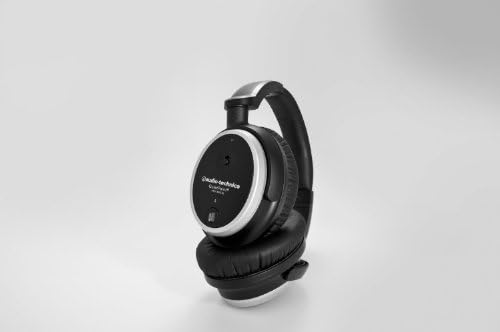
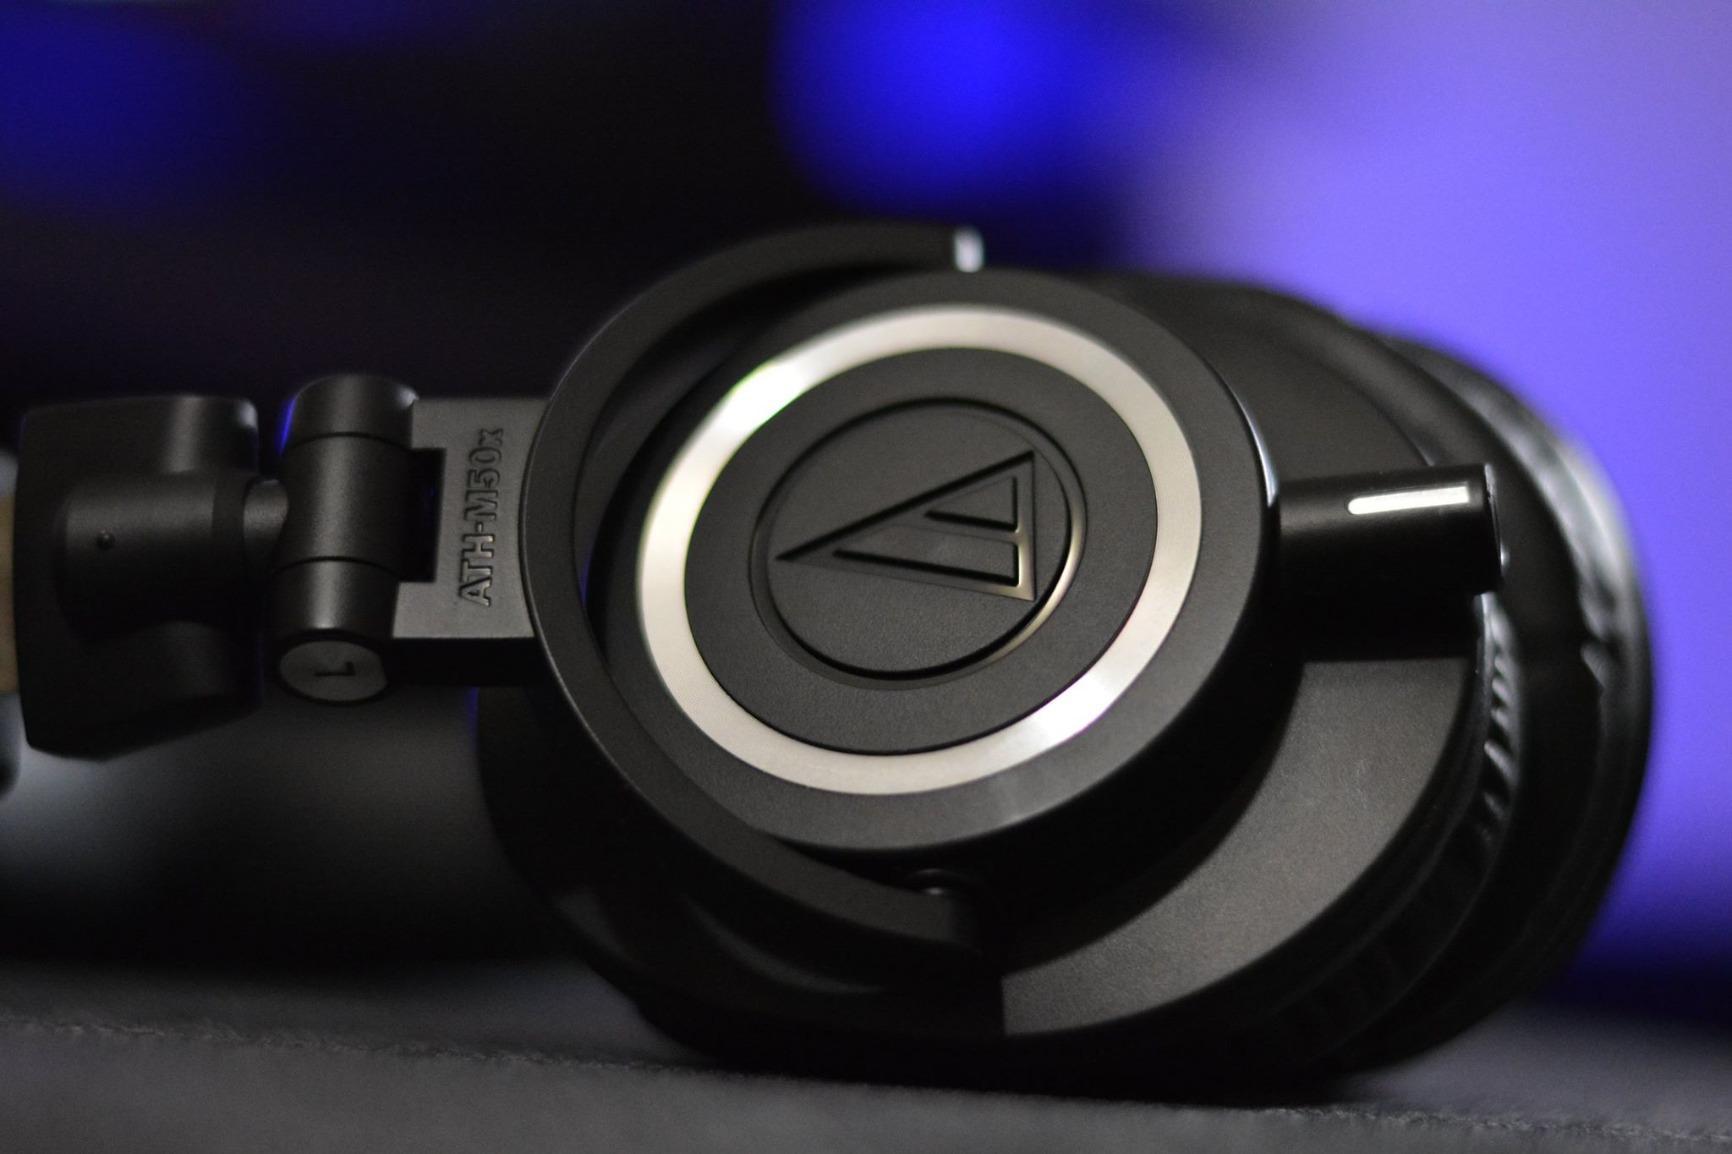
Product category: headphones
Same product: no